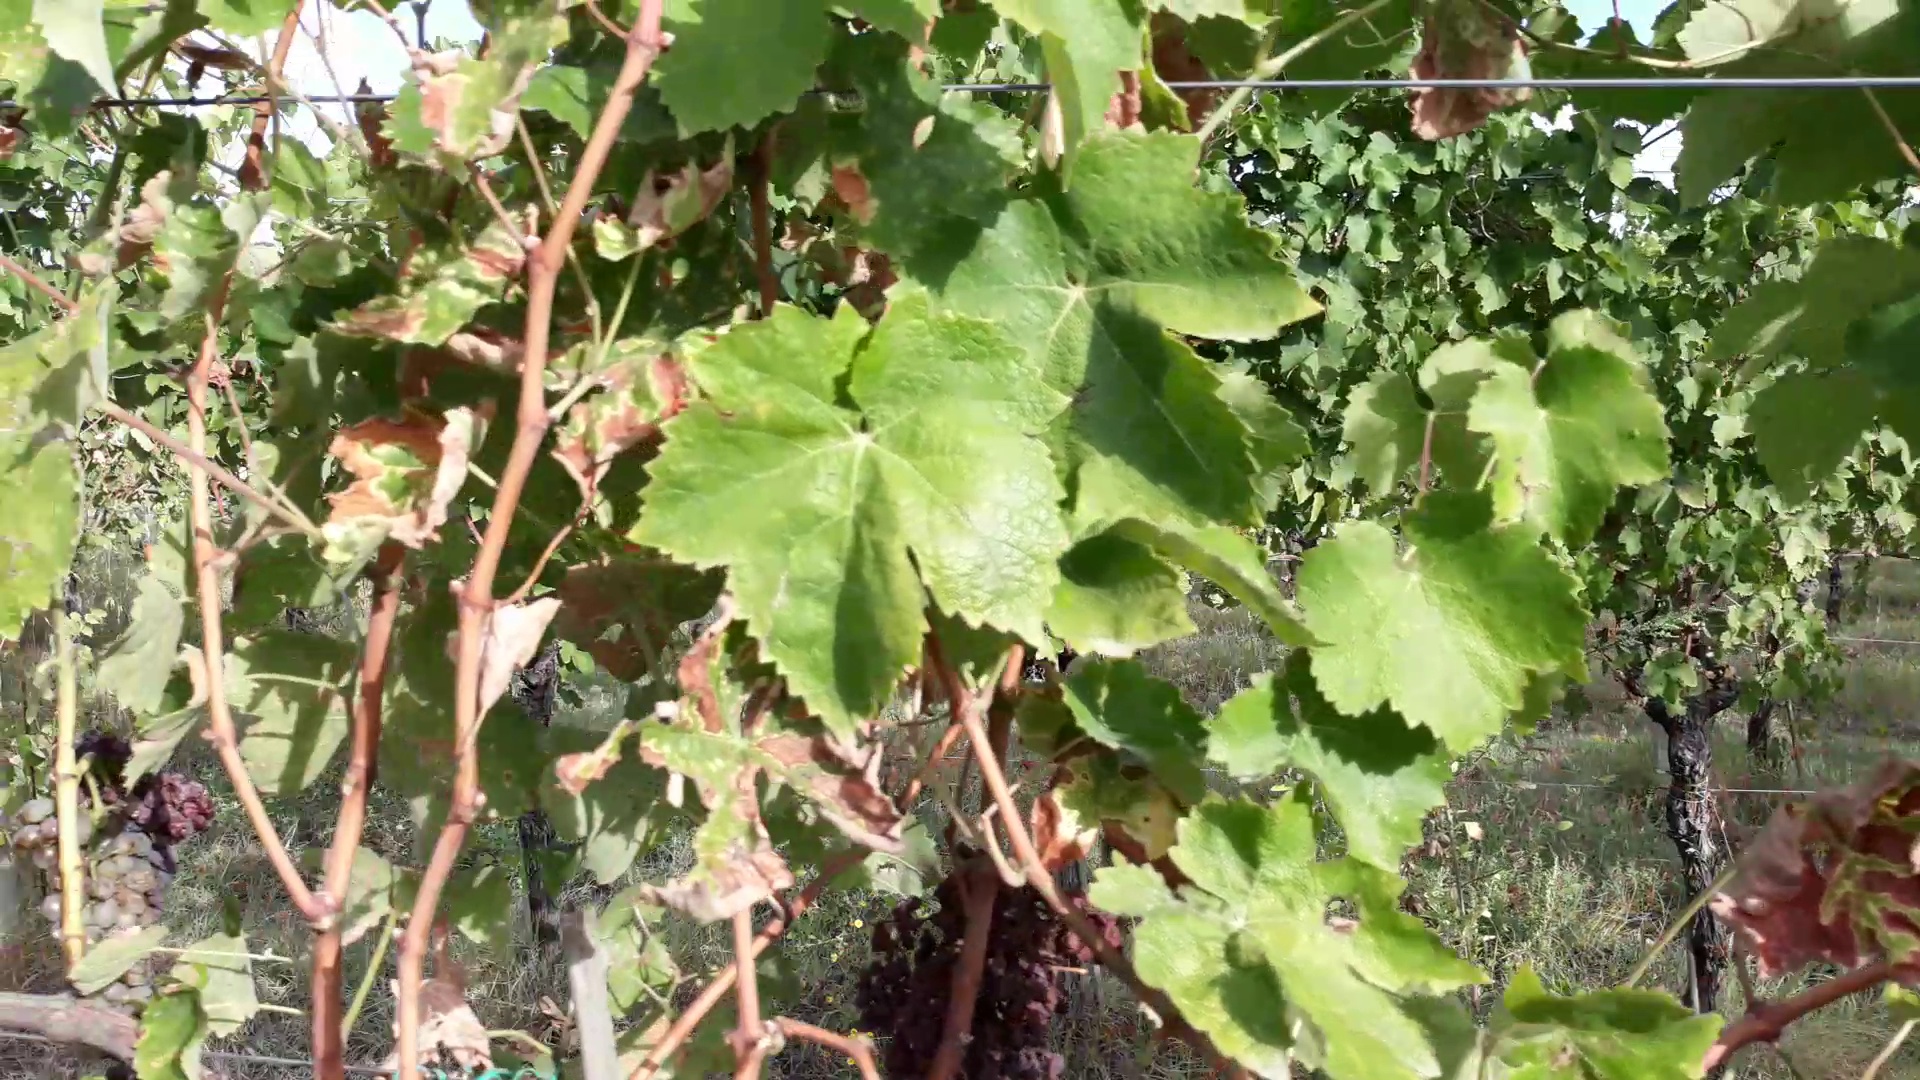
Label: esca